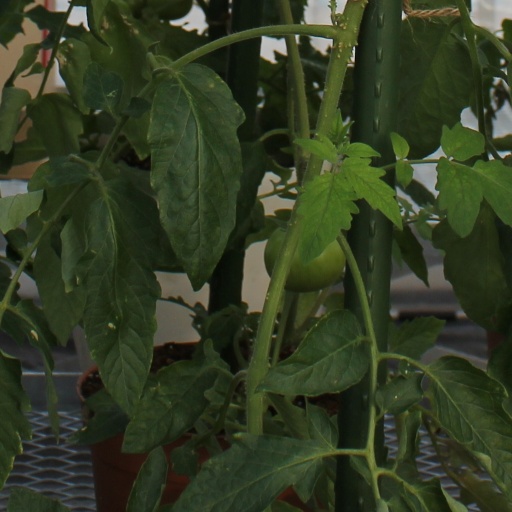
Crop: tomato